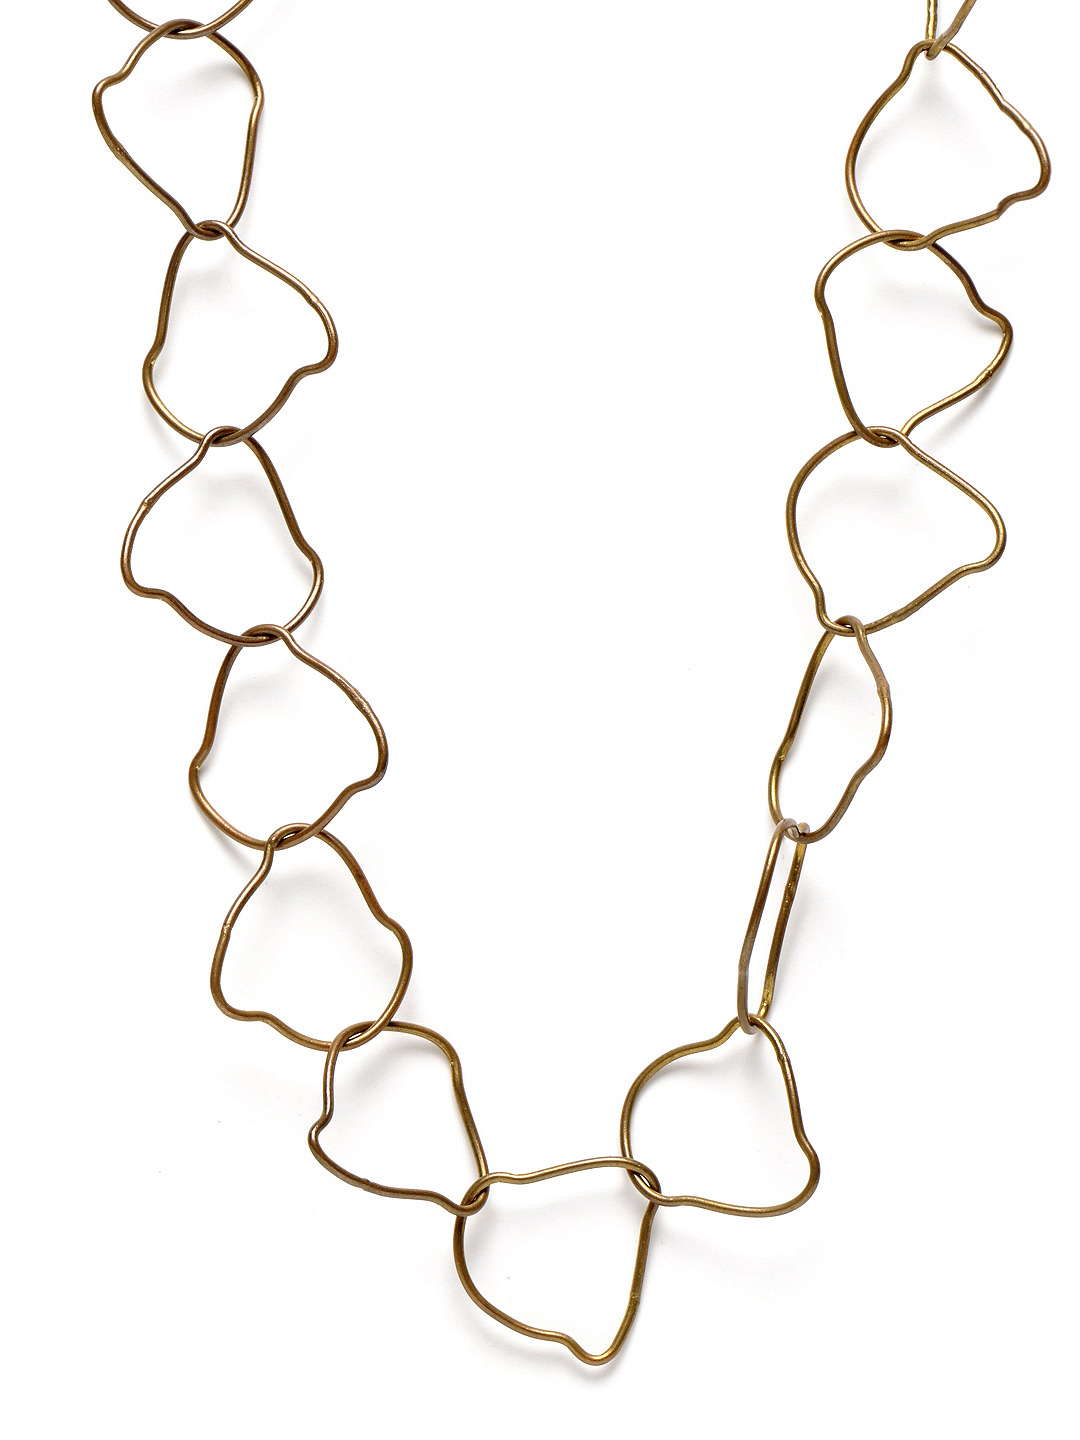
Allen Solly Woman Bronze Necklace
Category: Accessories / Jewellery / Necklace and Chains
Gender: Women
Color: Bronze
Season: Fall 2012
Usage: Casual